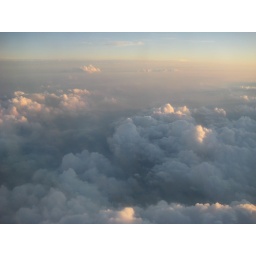
flying high in the sky